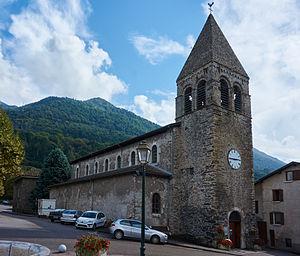
L'église de Goncelin
Goncelin est une commune française située dans le département de l'Isère en région Auvergne-Rhône-Alpes.